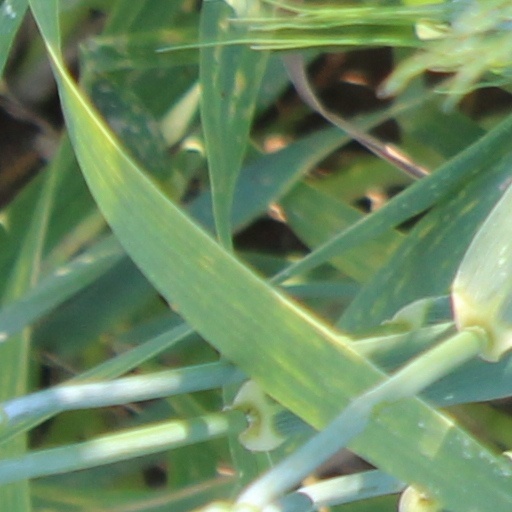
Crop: wheat